Plate heat exchanger

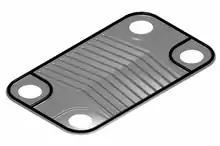
An individual plate for a heat exchanger

The plate heat exchanger (PHE) is a specialized design well suited to transferring heat between medium- and low-pressure fluids. Welded, semi-welded and brazed heat exchangers are used for heat exchange between high-pressure fluids or where a more compact product is required. In place of a pipe passing through a chamber, there are instead two alternating chambers, usually thin in depth, separated at their largest surface by a corrugated metal plate. The plates used in a plate and frame heat exchanger are obtained by one piece pressing of metal plates. Stainless steel is a commonly used metal for the plates because of its ability to withstand high temperatures, its strength, and its corrosion resistance.